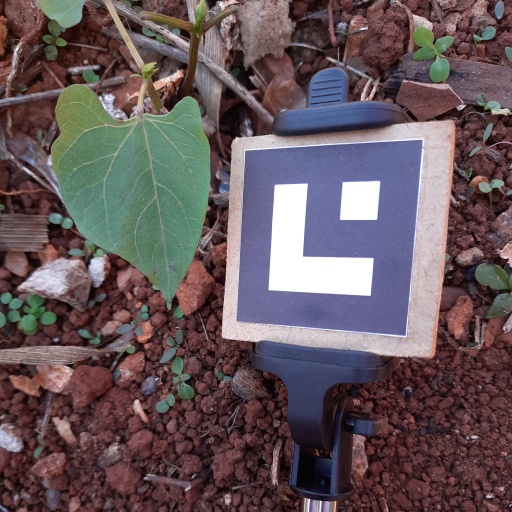
Observations: wavy surface, no eating holes, under shade